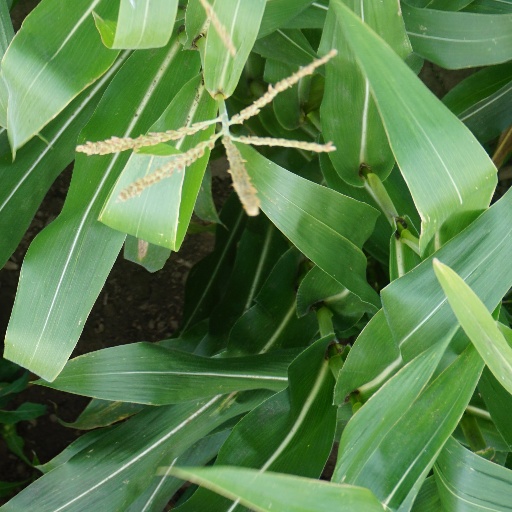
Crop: maize; corn